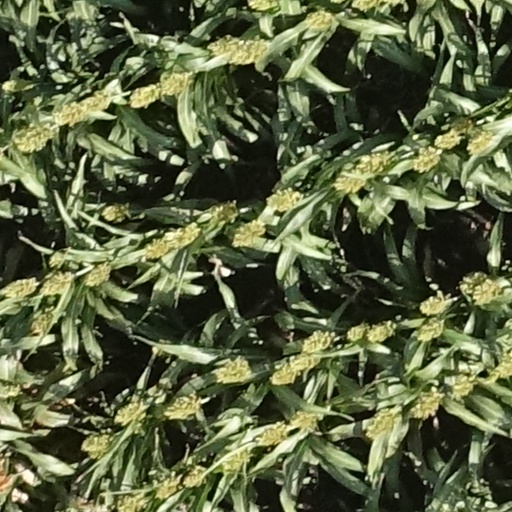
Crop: sorghum